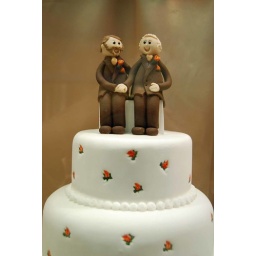
Wedding cake in the cake shop, covered market